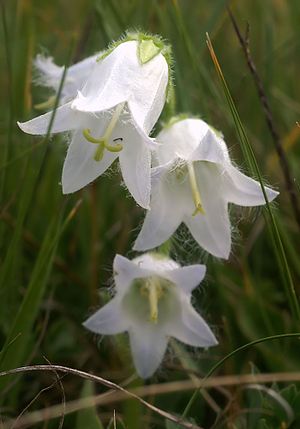
Skægklokke / Galleri
Hvide blomster.
Skæg-Klokke er en art af flerårige blomstrende planter i klokke-slægten, som er hjemmehørende i Norge, Frankrig, Italien og Centraleuropa.